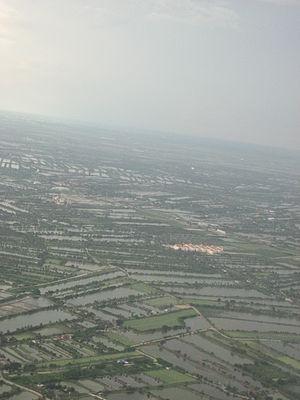
L’agriculture en Thaïlande réfère à l'agriculture pratiquée en Thaïlande. La principale culture du pays est le riz, dont la Thaïlande est l'un des principaux exportateurs mondiaux. D'autres cultures d'importances sont le poisson et autres produits de la mer, le tapioca, le caoutchouc, les céréales et le sucre. Les exportations d'aliments industriels tels le thon, l'ananas et les crevettes surgelées sont en hausse.